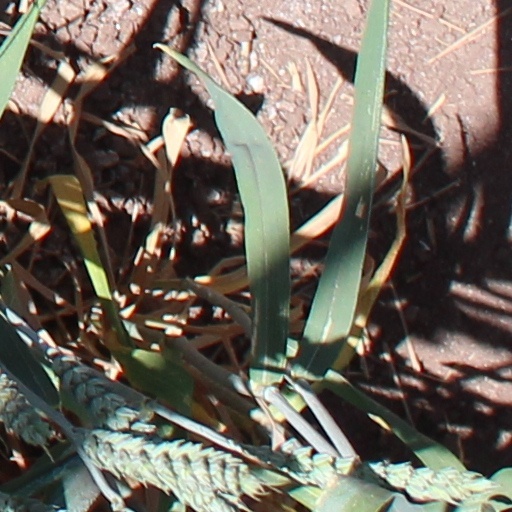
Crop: wheat